Catigbian

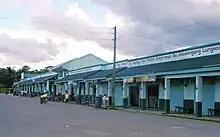
Public market

Catigbian is home to caves, hanging bridges, handicrafts, livestock market and for its nature resort. Among its attractions are